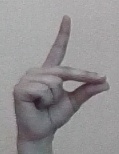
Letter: ta